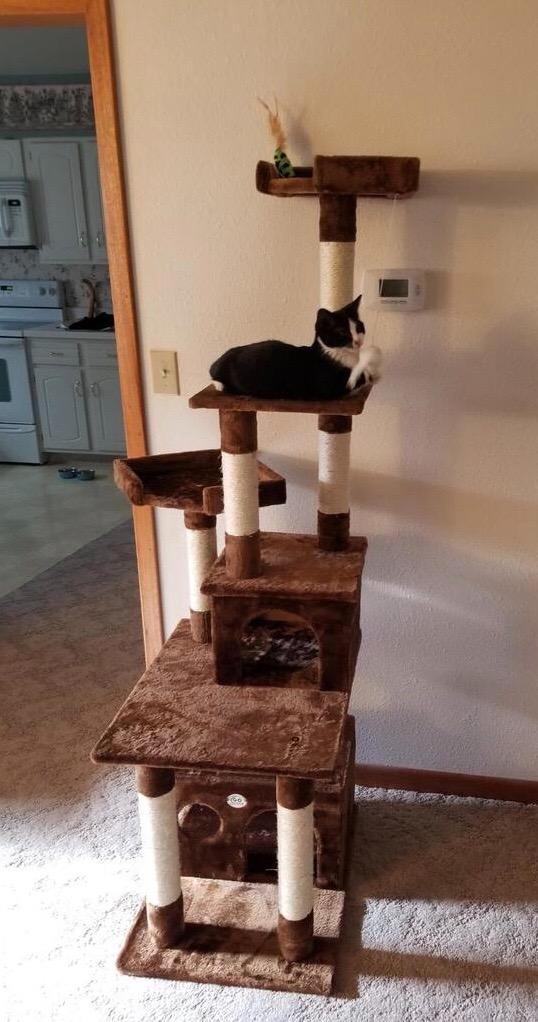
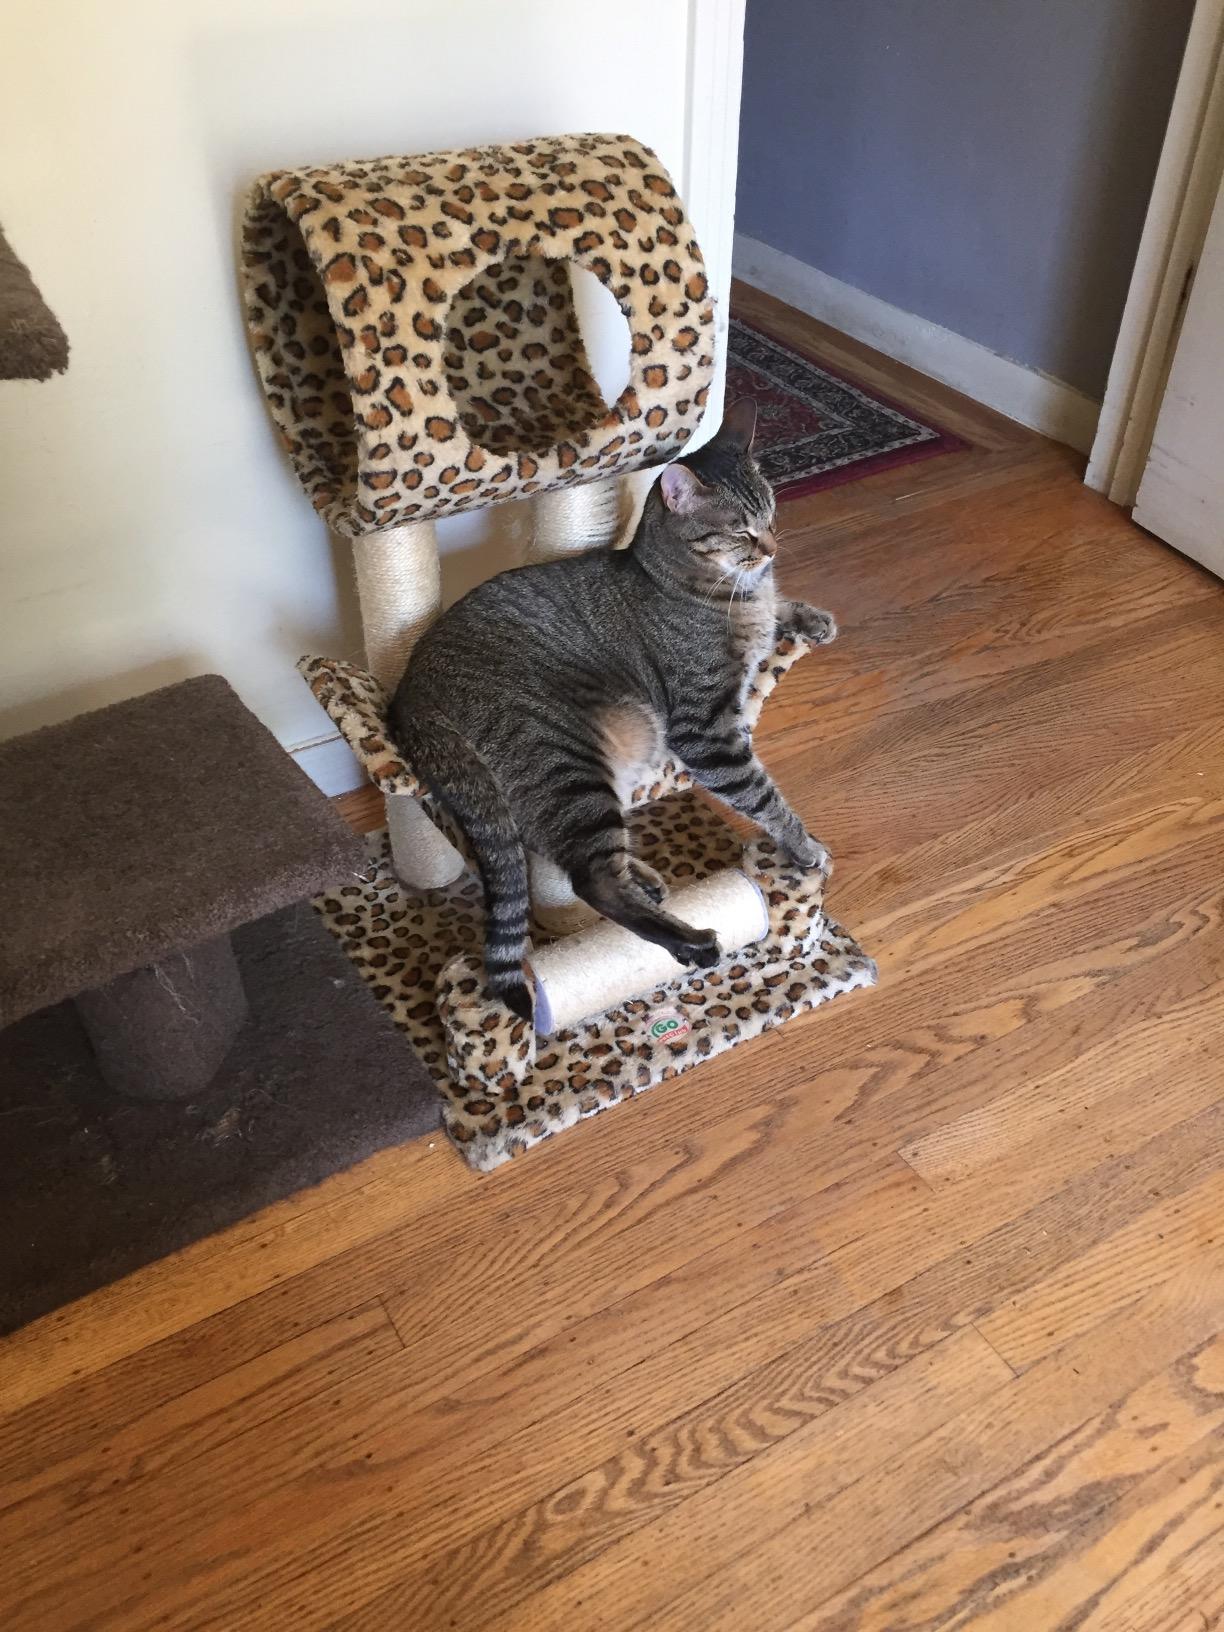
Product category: items_cat tree
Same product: no